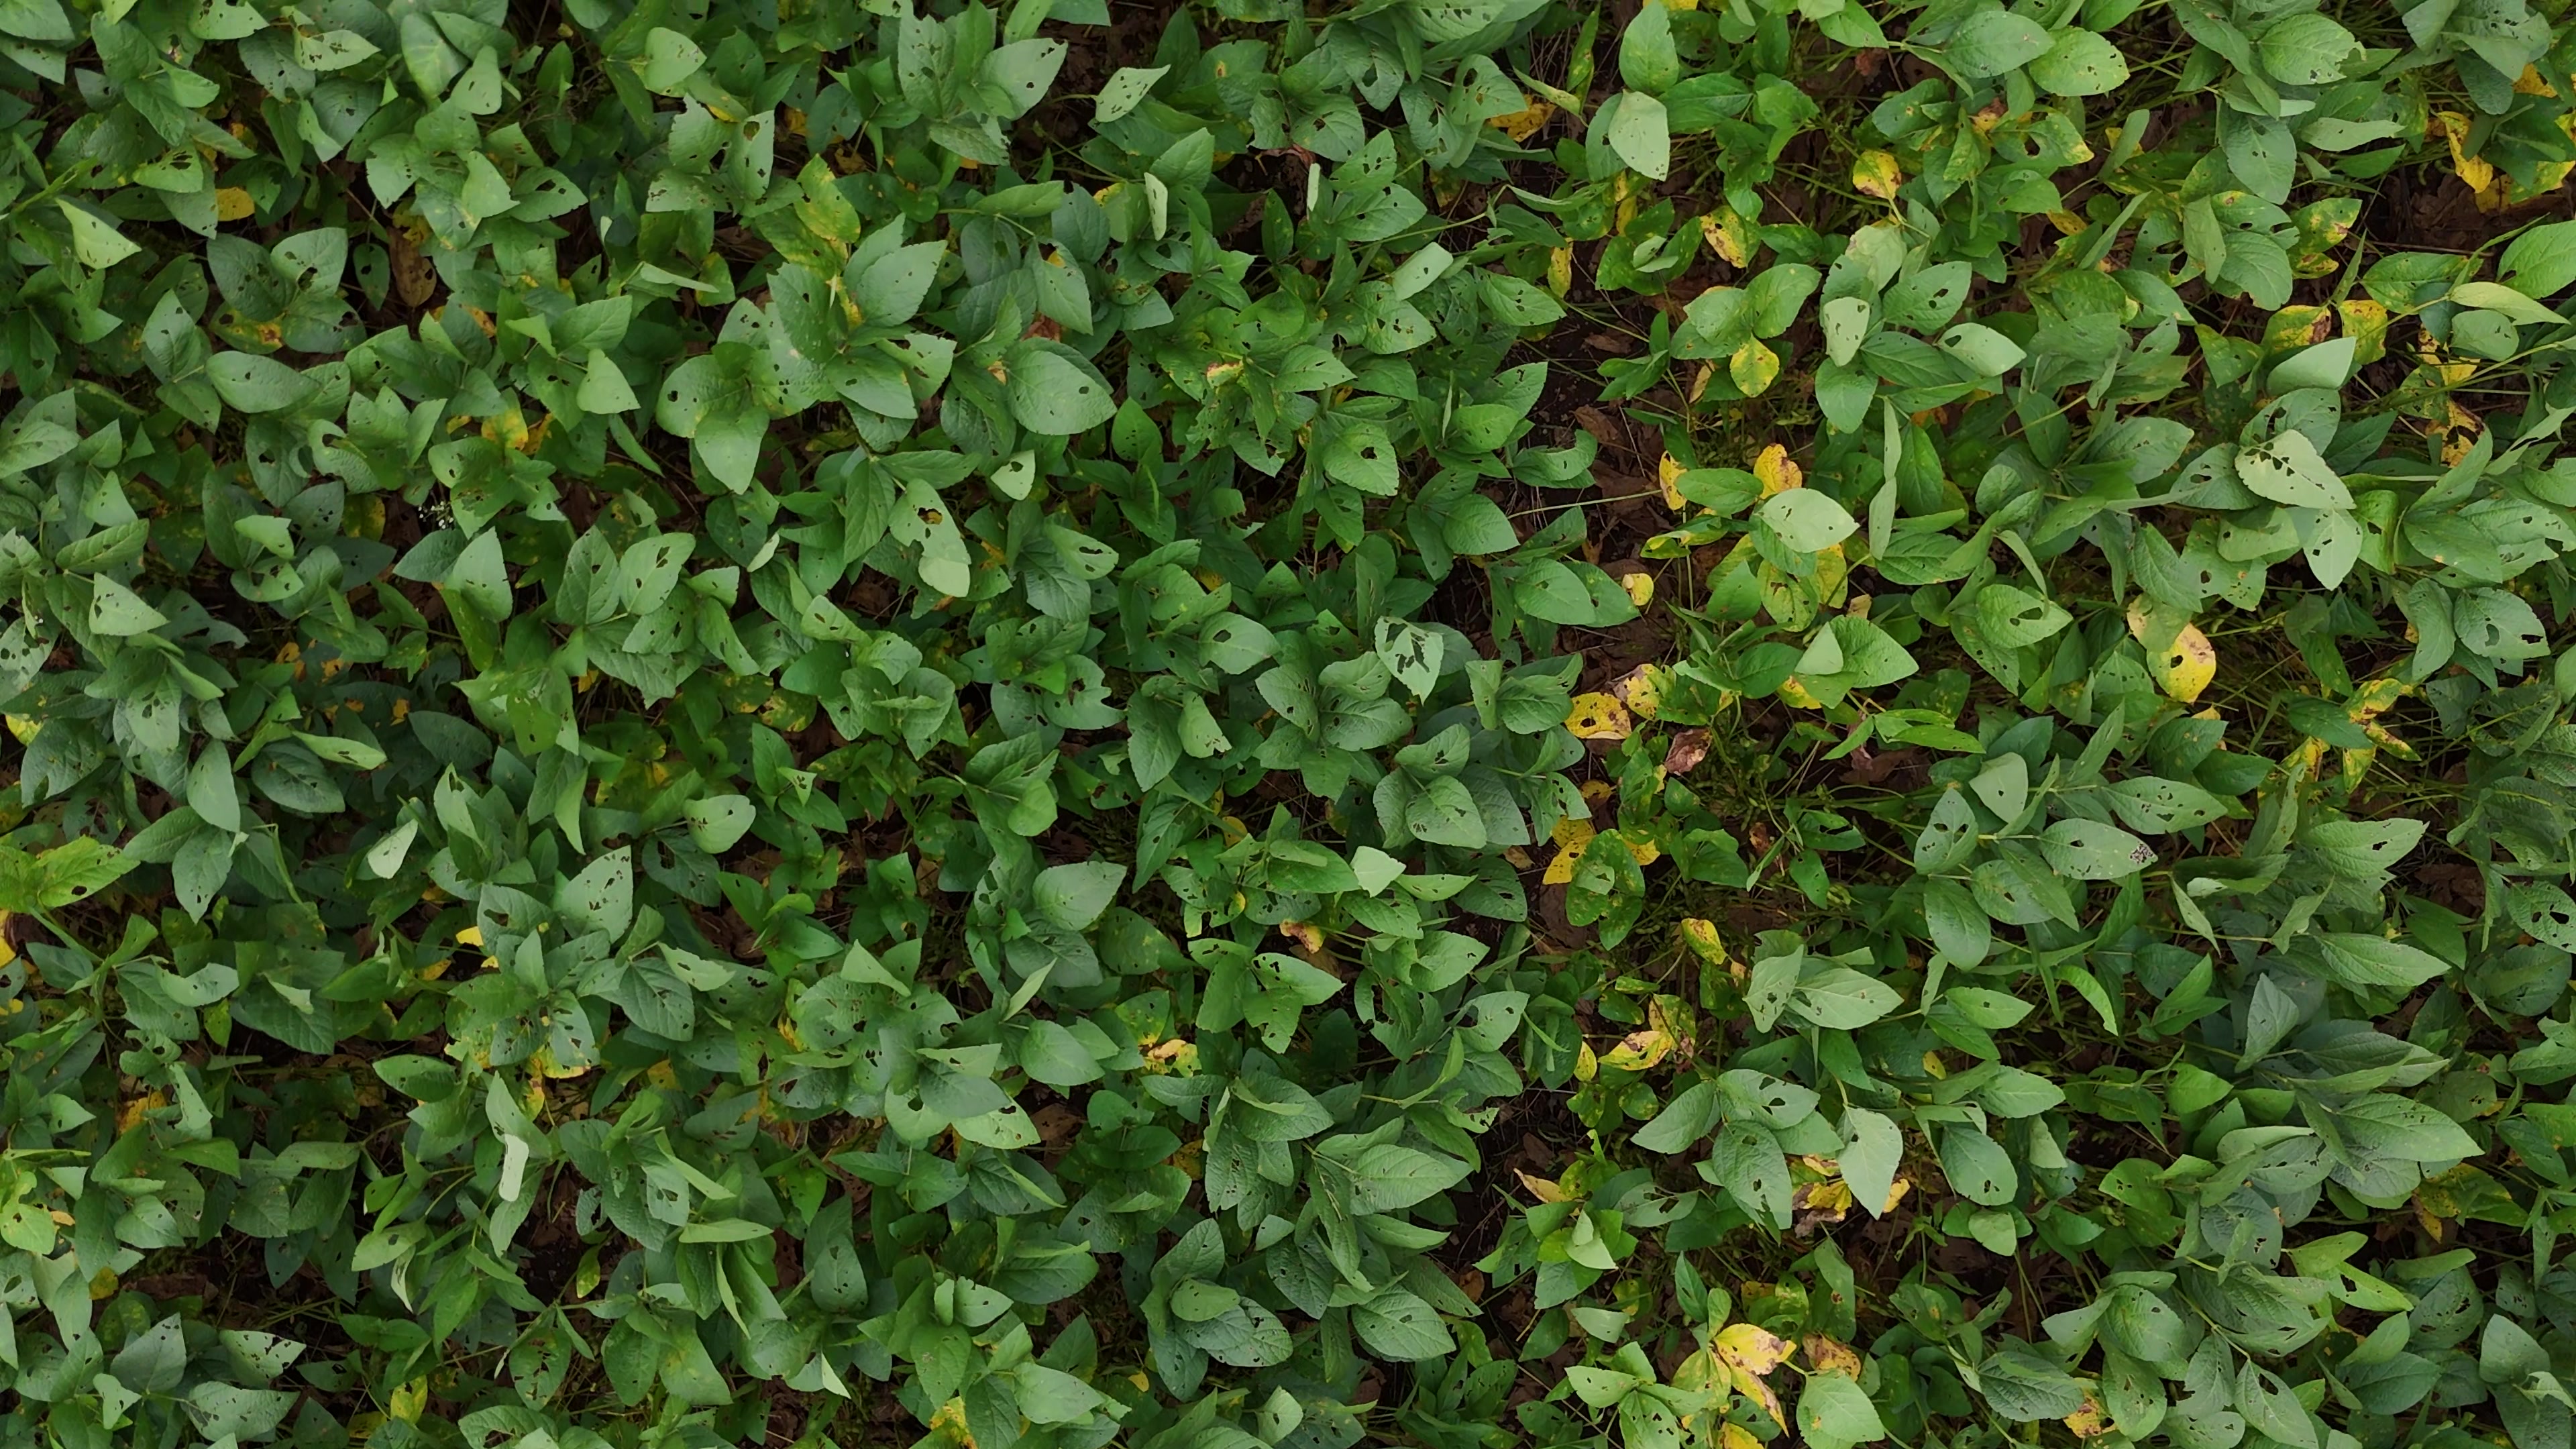
Label: Rust